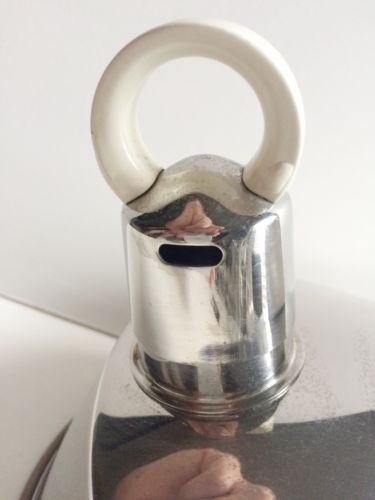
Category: kettle